Duchy of Löwenberg

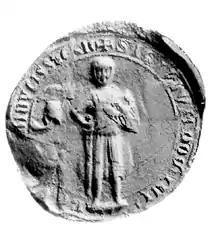
Seal of Bernard the Lightsome

Bernard the Lightsome was the only ruler of the duchy of Lwowek. He was the youngest son of the Silesian prince Boleslaw II Rogatka and Hedwig, daughter of Henry I, Count of Anhalt. He became the ruler 3 years after his father died, in 1281 when Bernards' brother Bolko I the Strict partitioned the Duchy of Jawor and granted him western part of the duchy with its capital in Lwówek Śląski. The Duchy of Jawor and the duchy of Lwówek cooperated as brothers ruled in the two duchies. Bernard died unmarried and childless in 1286 and because of a lack of heirs the duchy of Lwówek was annexed and ruled by the Duchy of Jawor again by Bernard's brother Bolko I.